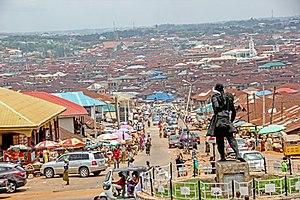
Cet article dresse une liste des villes nigérianes les plus peuplées.
Ibadan est la capitale et principale ville de l'État d'Oyo, au sud ouest du Nigeria. Après Lagos et Kano, elle est la troisième plus importante ville du pays.